Muslim conquests in the Indian subcontinent

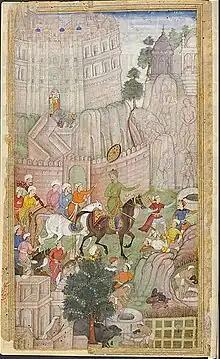
Babur and the Mughal Army at the Urvah valley in Gwalior.

The ruling families of all these five sultanates were of diverse origin; the Qutb Shahi dynasty of Golconda Sultanate was of Turkmen origin, the Barid Shahi dynasty of Bidar Sultanate being founded by a Turkic slave, the Adil Shahi dynasty of Bijapur Sultanate was founded by a Georgian slave while Nizam Shahi dynasty of Ahmadnagar Sultanate and Imad Shahi dynasty of Berar Sultanate were of Hindu lineage (Ahmadnagar being Brahmin and Berar being Kanarese).